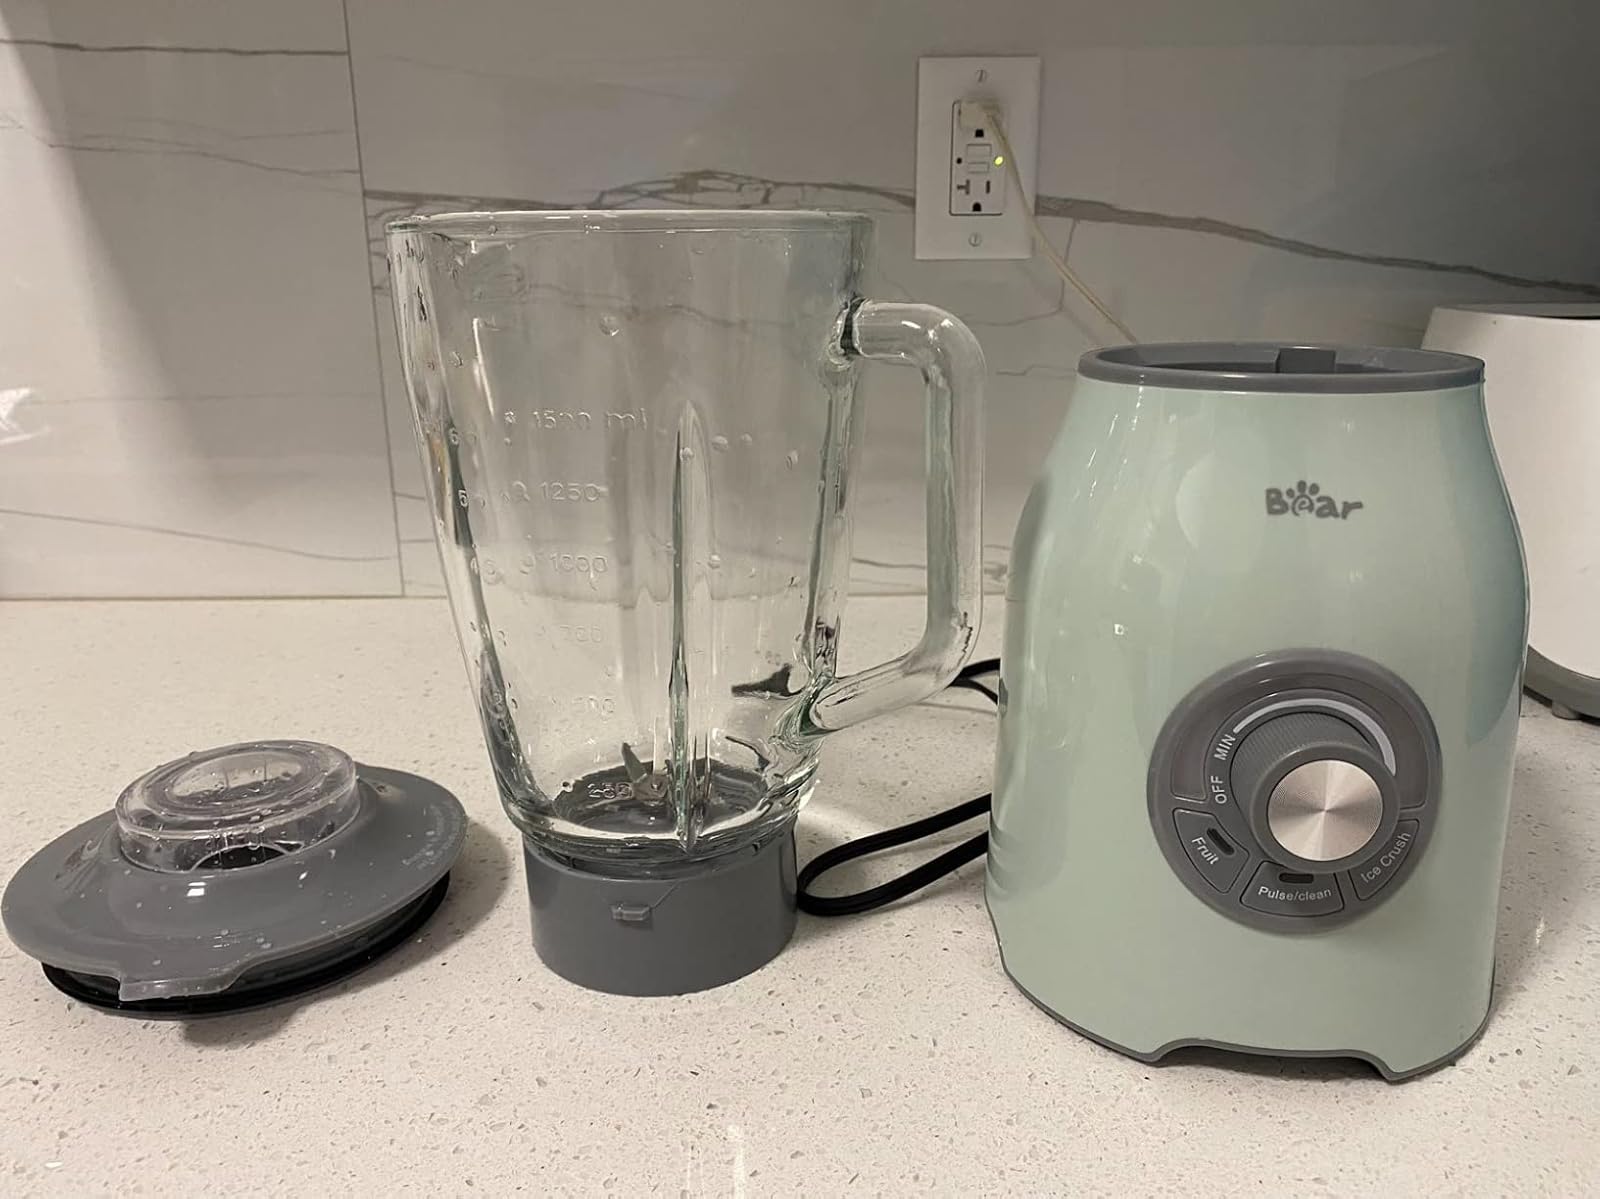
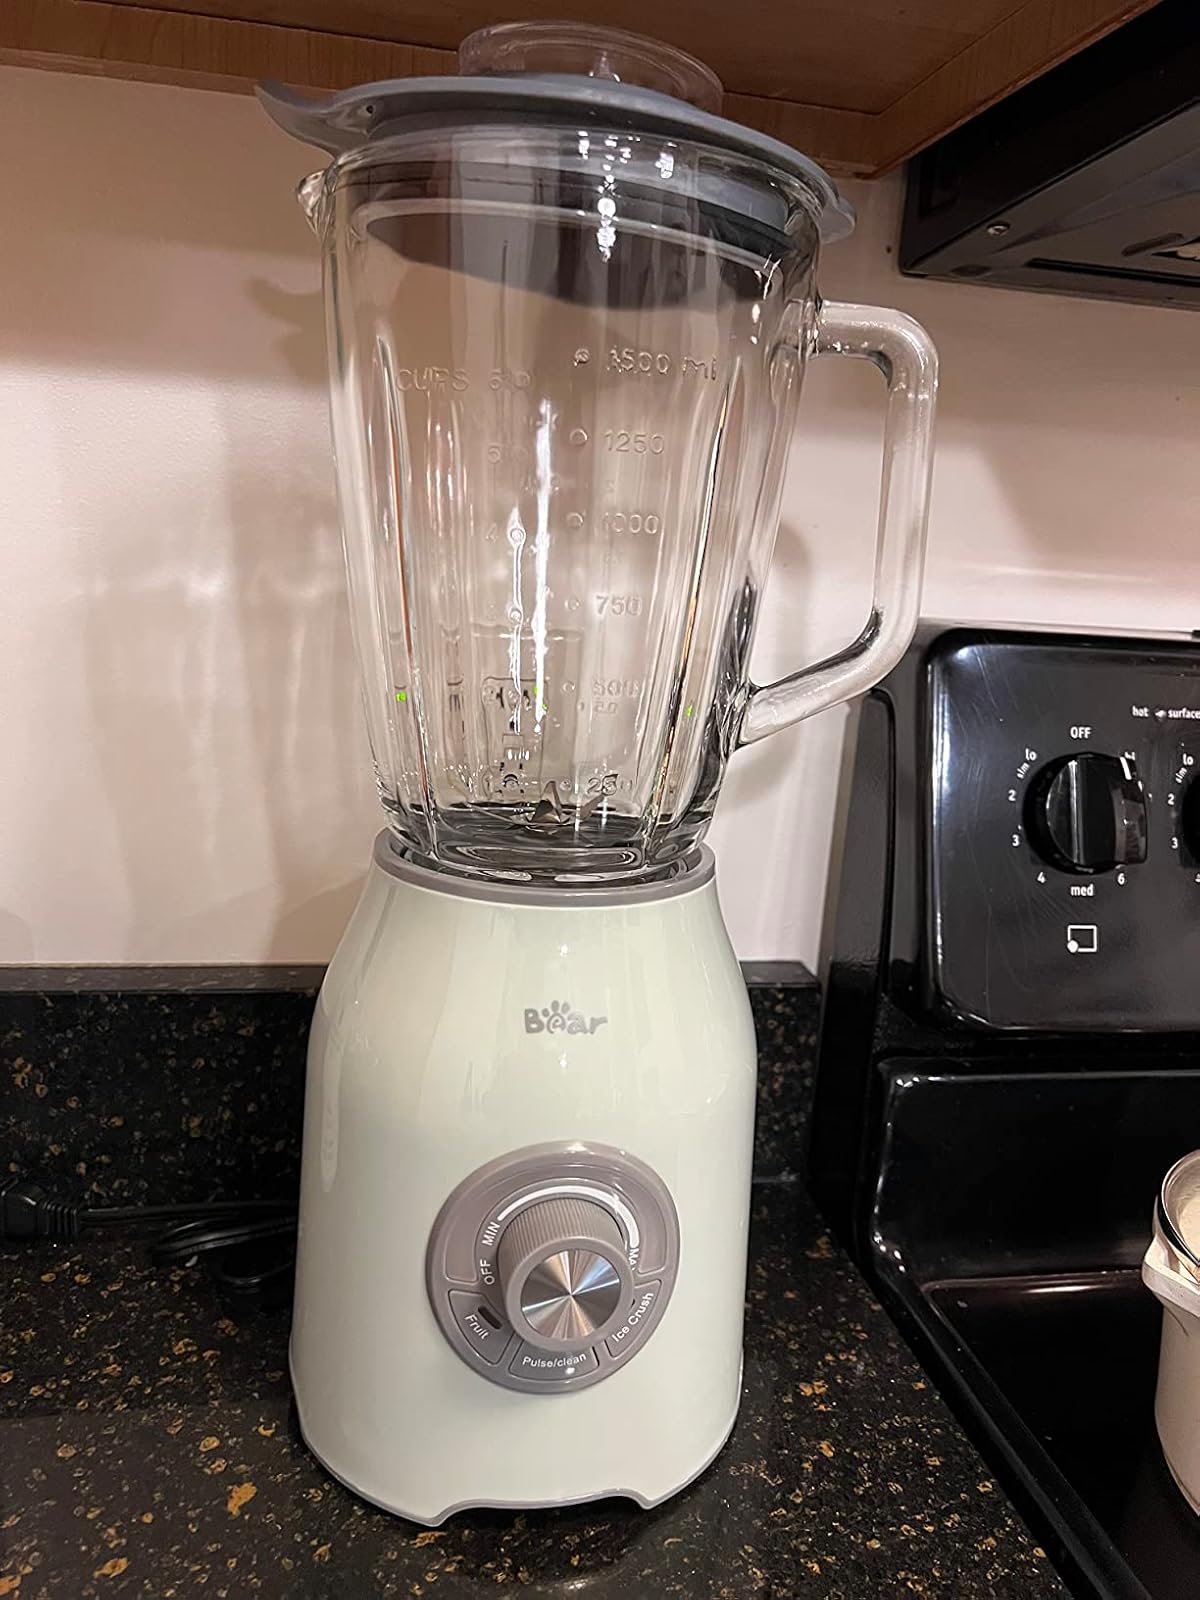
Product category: items_blender
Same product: yes